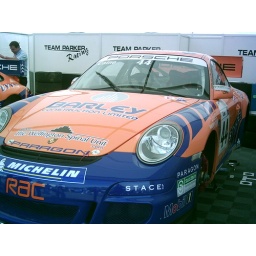
Michael Caine's Porsche cup car in the paddock at Croft Circuit.